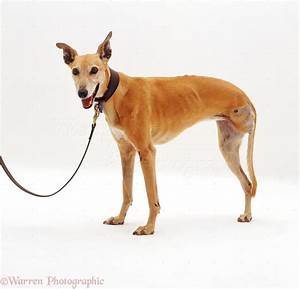
Label: dog